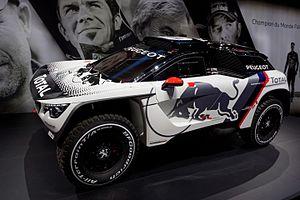
La 3008 II est un SUV compact du constructeur automobile français Peugeot, dévoilé à la presse le 23 mai 2016 puis présenté au public au Mondial de l'automobile de Paris 2016. La 3008 II est assemblée en France dans l'usine PSA de Sochaux.